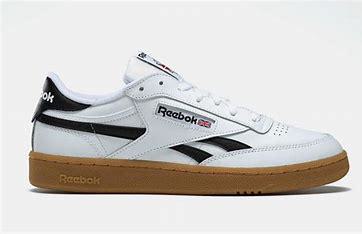
Brand: Reebok
Model: Club C Revenge